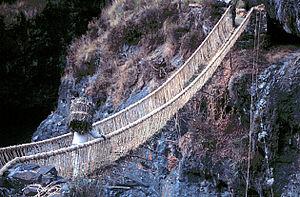
Un pont de singe ou pont de corde est un type de pont suspendu construit avec des cordages auxquels peuvent s'adjoindre des éléments en bois ou métalliques. En raison de leur nature, ils ne peuvent être empruntés qu'à pied ou avec des modes de transport légers pour les plus solides. Ils constituent un moyen bon marché de franchir des vallées ou des cours d'eau dans les régions pauvres qui n'ont pas les moyens de construire des infrastructures en dur ou bien sur le parcours de sentiers.
Les ponts de corde inca sont des ponts suspendus de type pont de singe franchissant des canyons ou des gorges, utilisés par la civilisation inca. Ces ponts servaient principalement aux piétons et au bétail, les incas n'avaient pas de véhicules équipés de roues. Ils furent intimement liés aux moyens de communication routiers inca et sont considérés actuellement comme un exemple de leur innovation dans l'ingénierie. Ils étaient fréquemment utilisés par les coureurs Chaski qui livraient des messages aux quatre coins de l'empire.